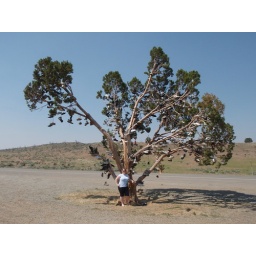
Me with shoe tree in NV